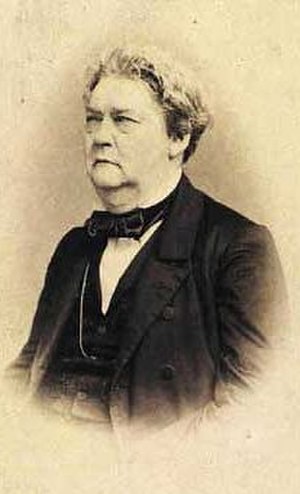
Carl Elberling (filolog)
Carl Vilhelm Elberling (1800-1870)
Carl Wilhelm Elberling var en dansk filolog, bror til Frederik Emil Elberling, far til Carl og Emil Elberling.